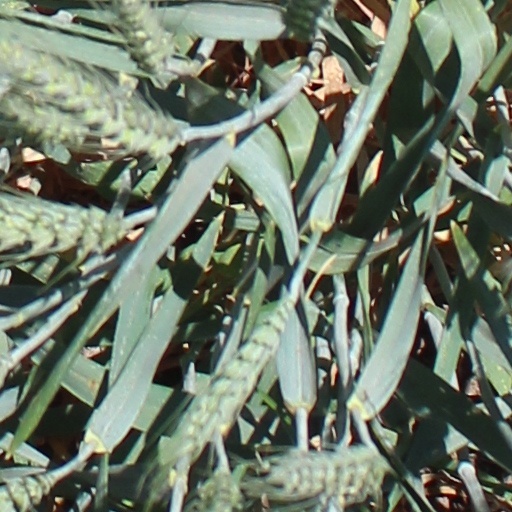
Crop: wheat